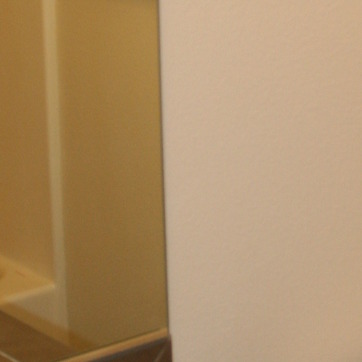
Material: painted